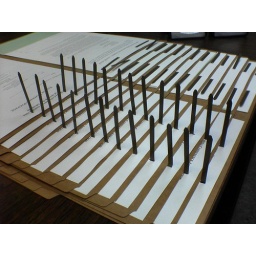
Seen on a desk within my office building. These metal binder hold-downs are pretty sharp on the ends. Ouch!